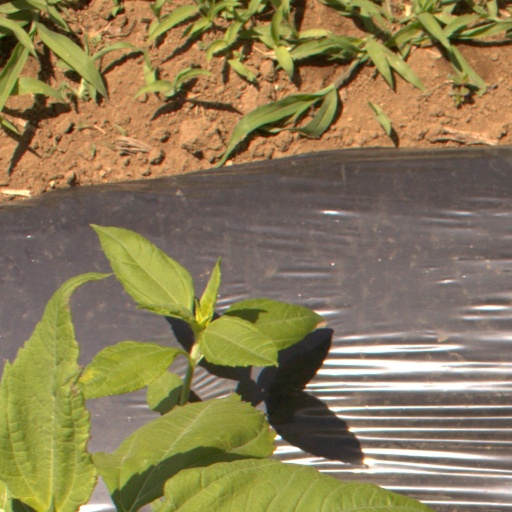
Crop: Jerusalem artichoke